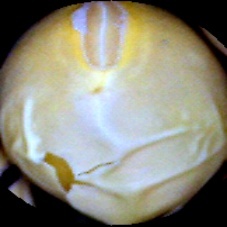
Label: Skin-damaged